Lyng, Norfolk

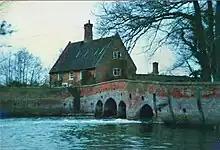
The mill house in 1987

The village's name is likely derived from the Old English word 'hlinc', meaning 'bank', 'ledge', or 'terrace', possibly deriving from a river terrace.